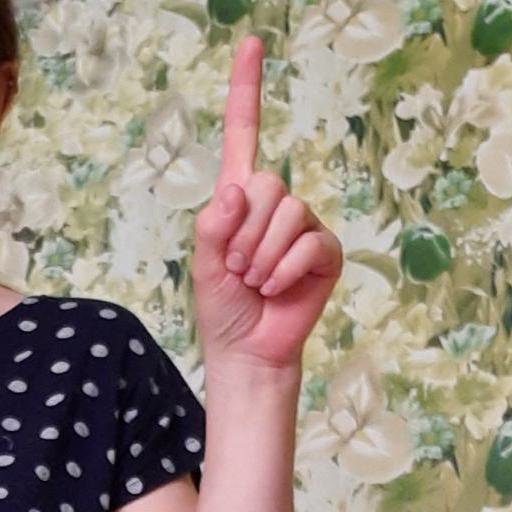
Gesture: one